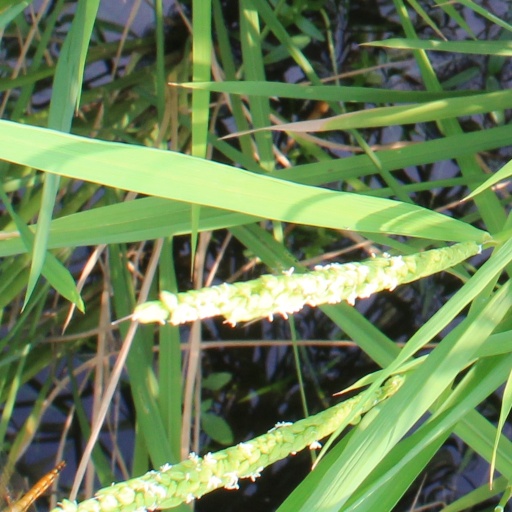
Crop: rice